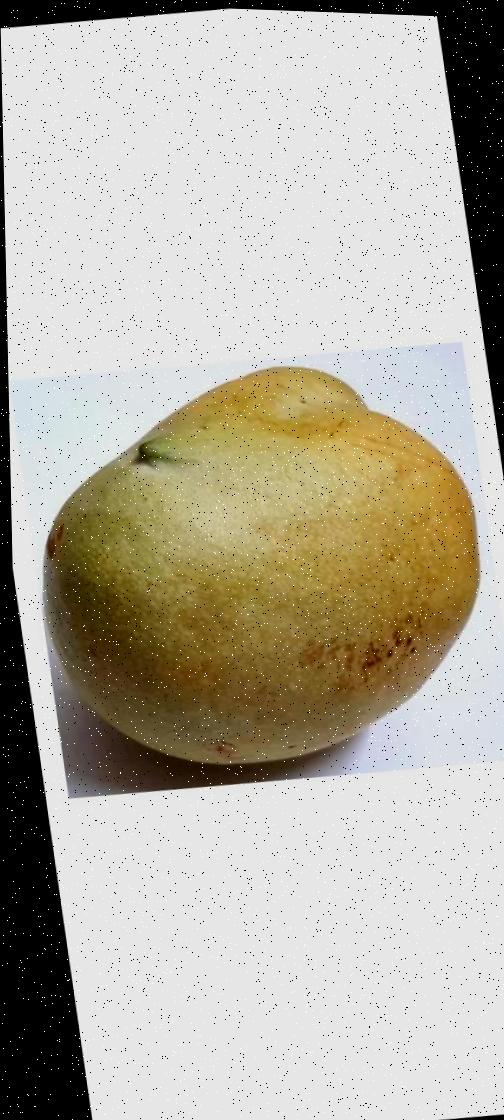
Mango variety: Bari-11